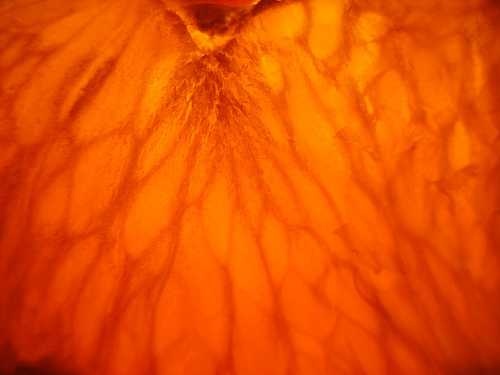
Label: Orange